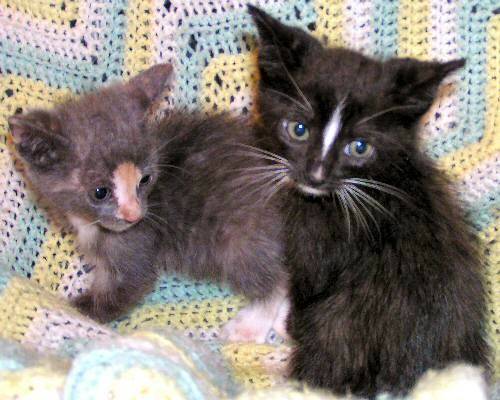
Label: cat